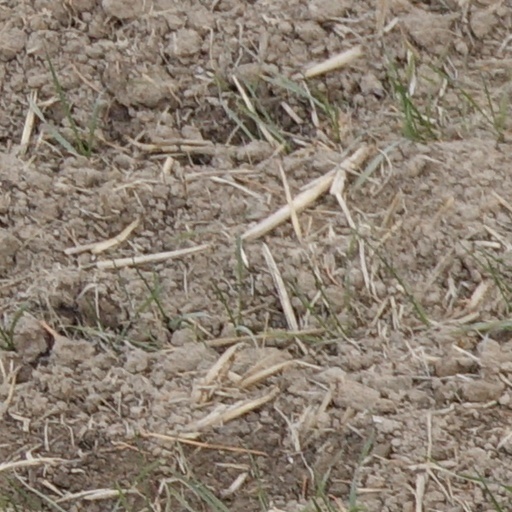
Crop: wheat